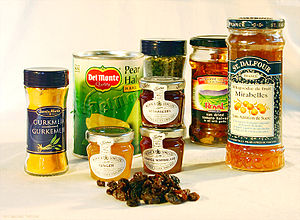
Konservering (madvarer)
Eksempler på konserveret mad.
Ved konservering søges at stabilisere fødevaren ved fx at hæmme mikrobiel vækst, oxidation af lipider eller enzymatisk aktivitet. De hyppigst anvendte metoder til konservering af fødevarer er autoklavering eller anden varmebehandling samt regulering af pH og vandaktivitet. Desuden anvendes konserveringsmidler til at hæmme mikrobiel vækst i en række fødevarer.